Describe the emotion expressed in this image:  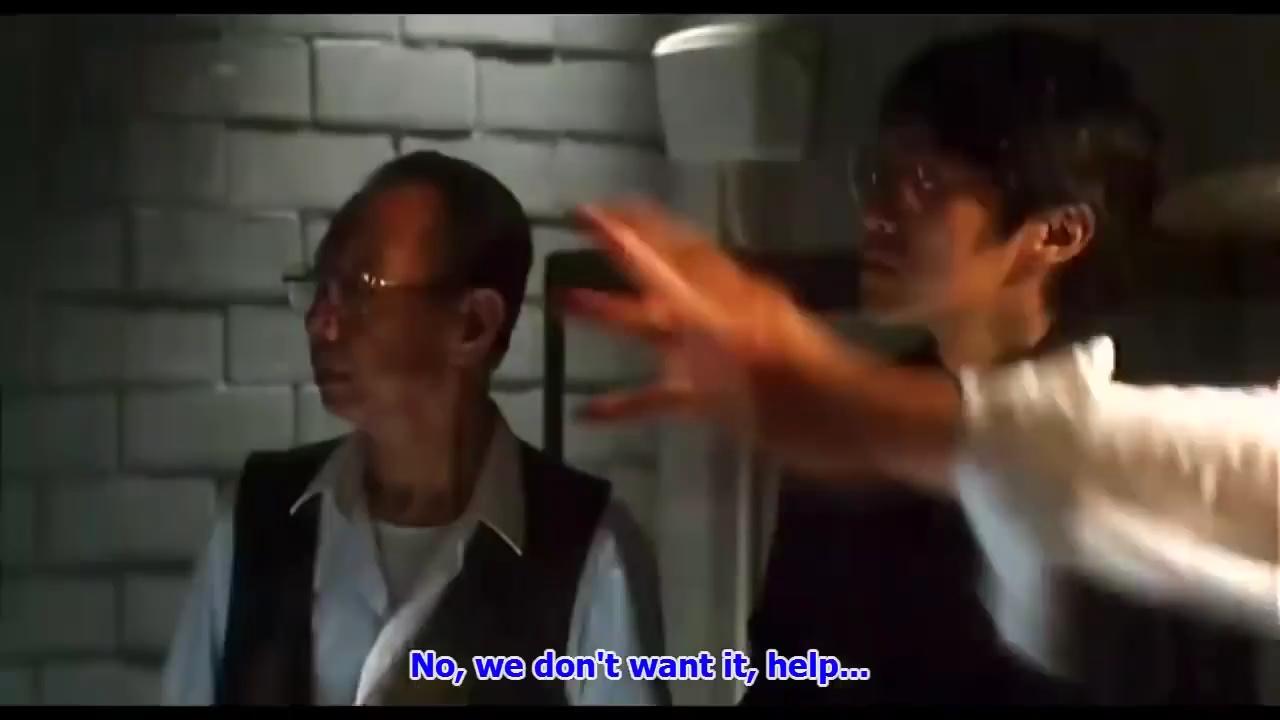
This person displays Pain, valence and arousal with low intensity.